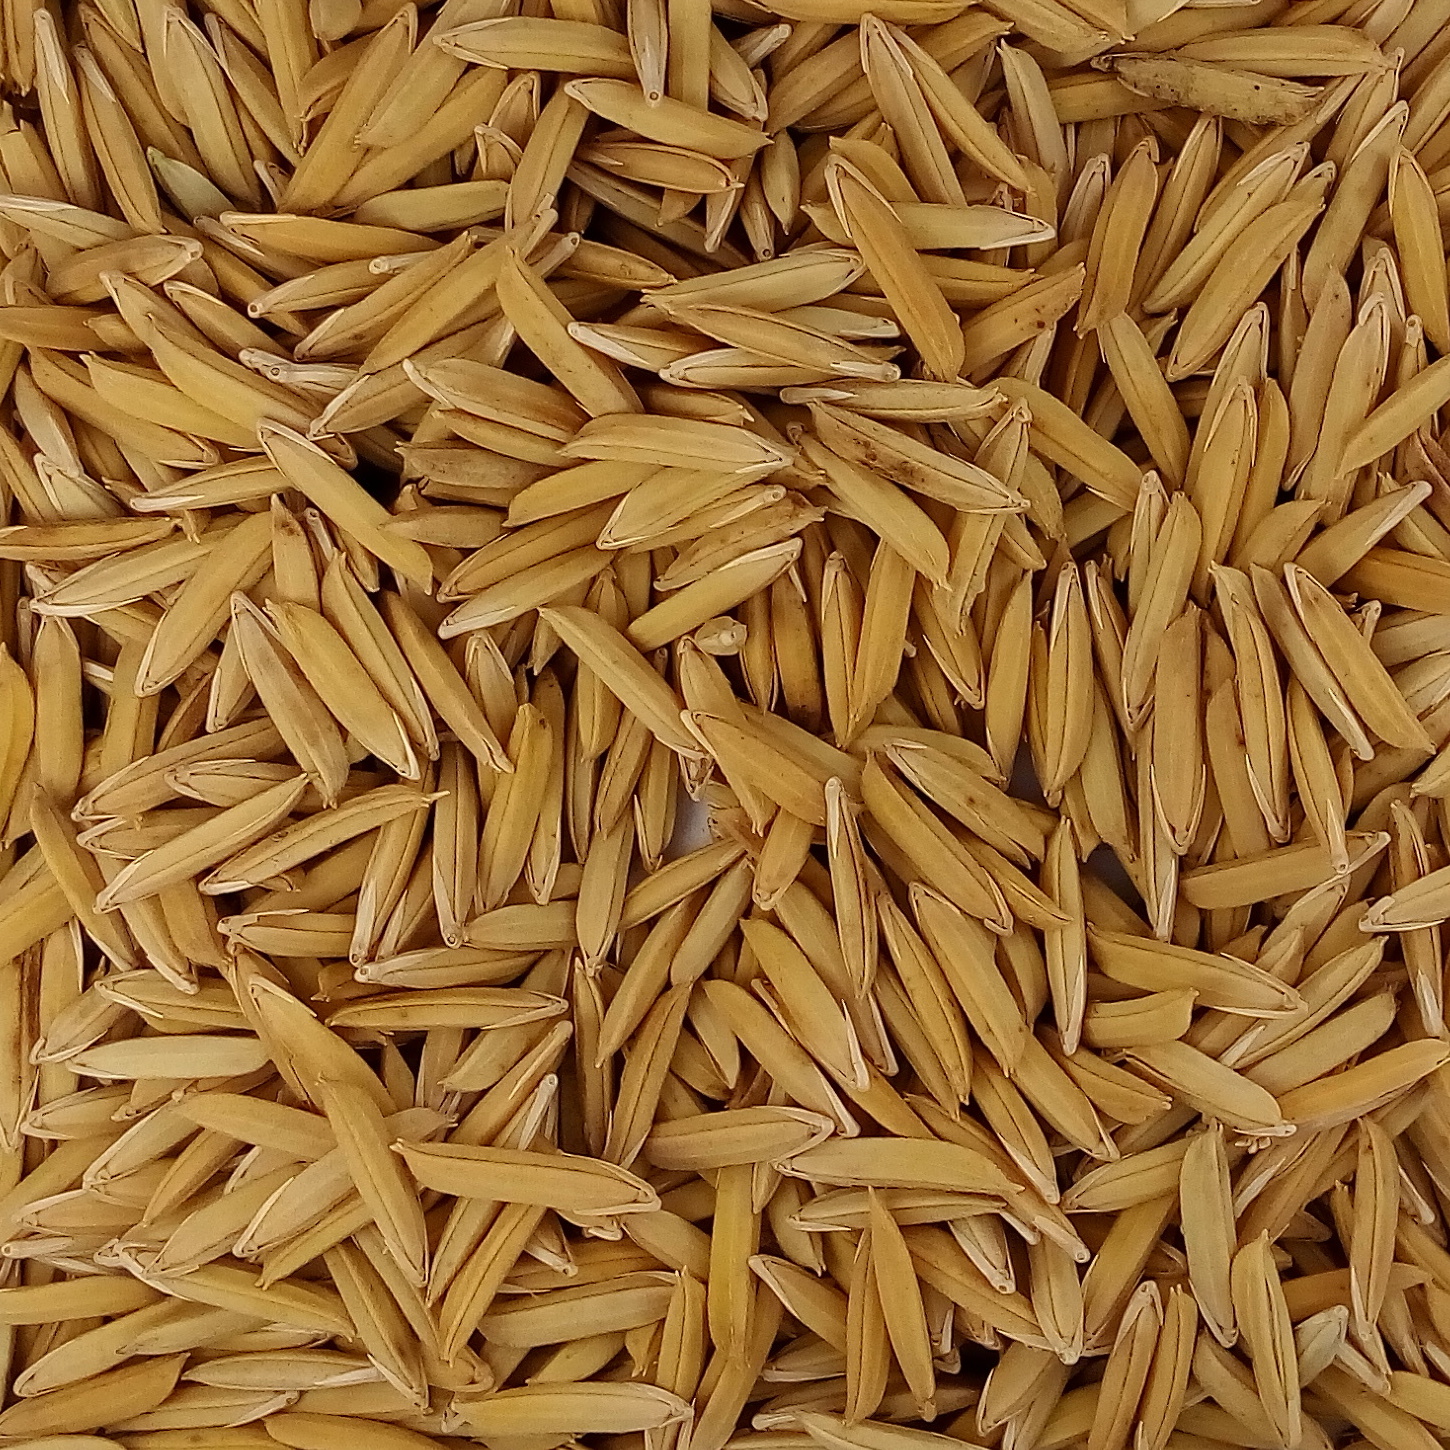
Rice seed variety: 1718